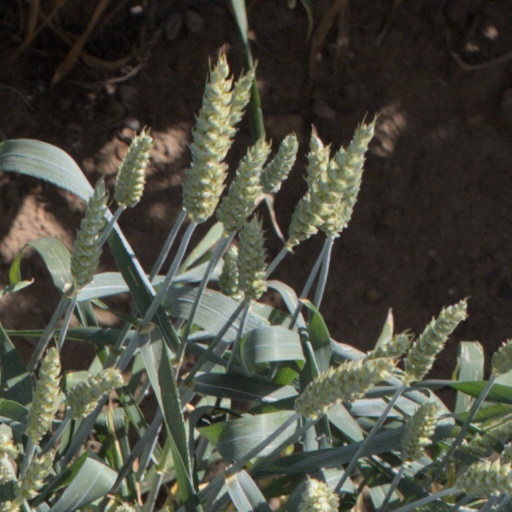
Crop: wheat